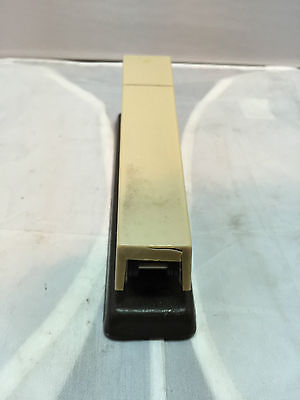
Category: stapler